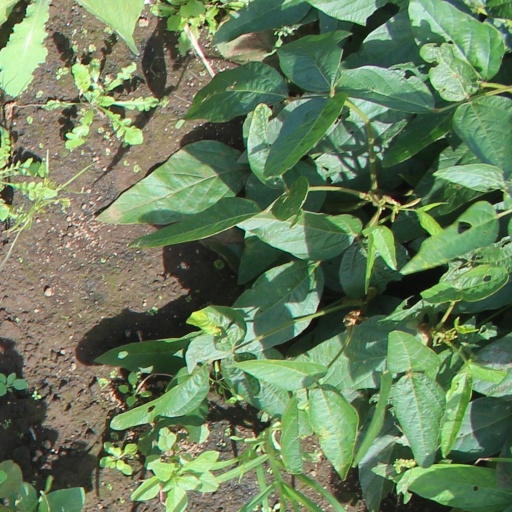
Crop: soybean